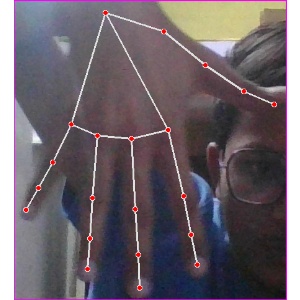
अक्षर: ढ